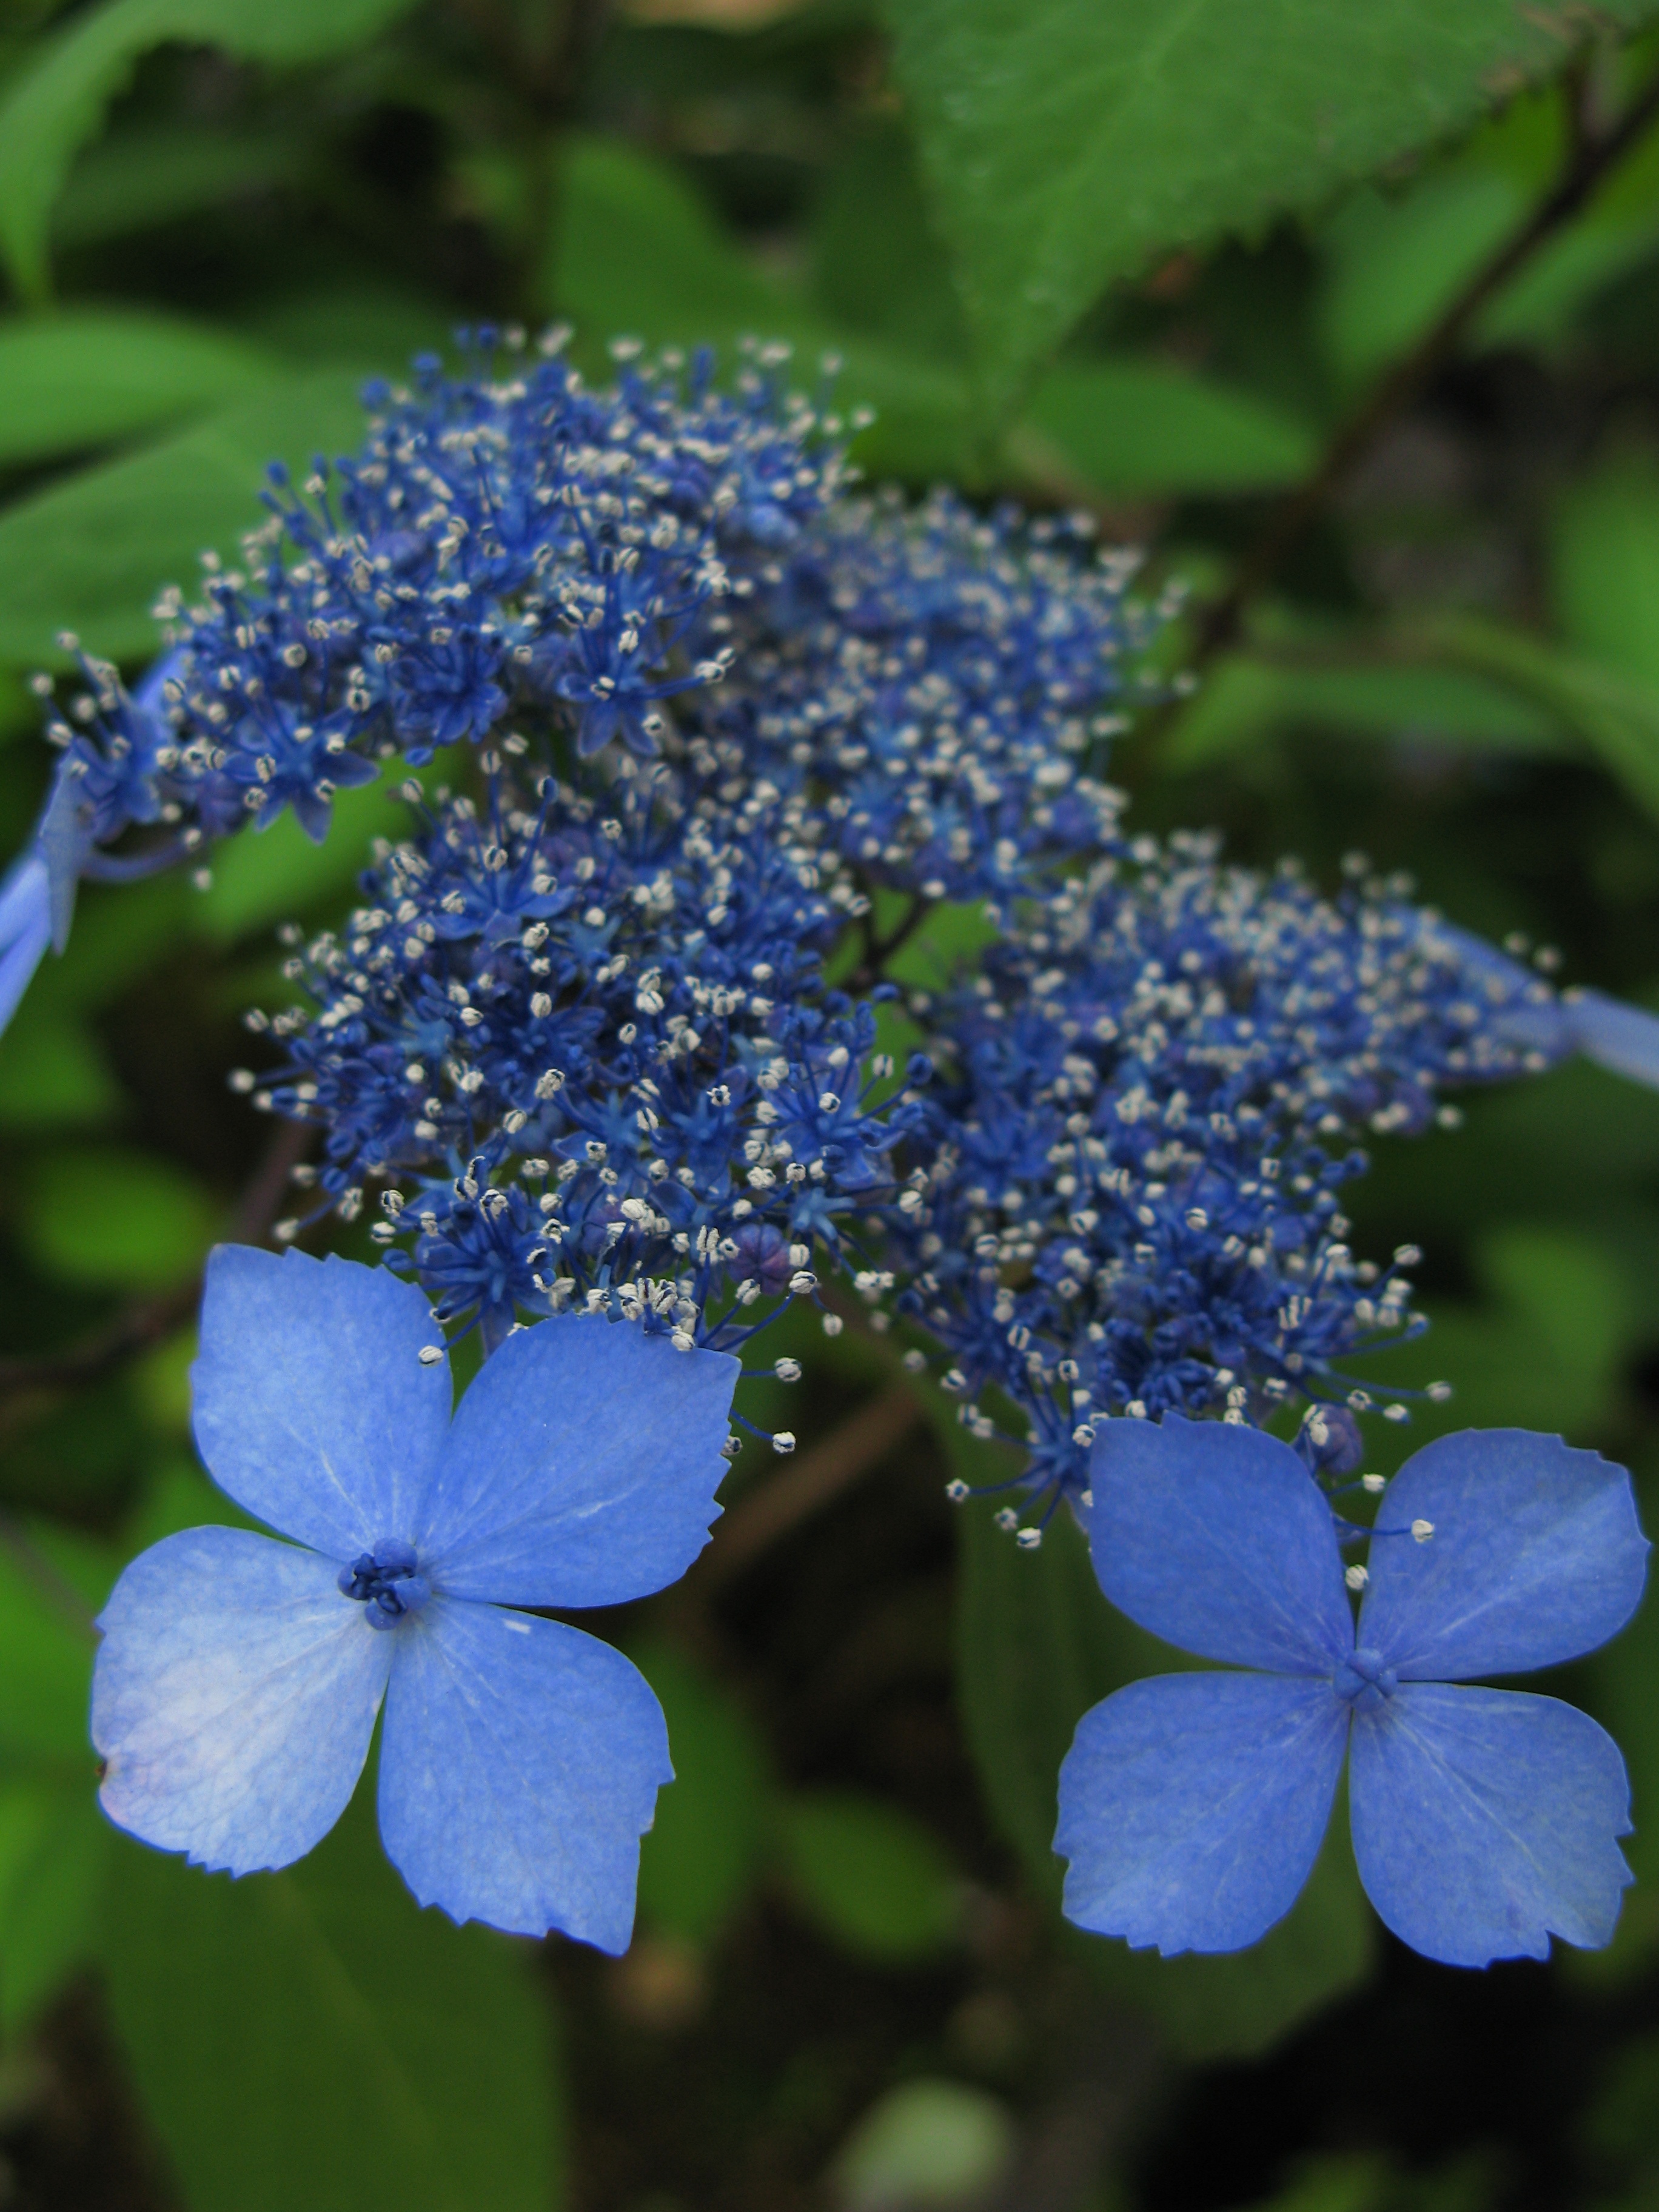
plant, flower, high, botany, blue, flora, hydrangea, wildflower, forget me not, shrub, hires, hi, res, macrophylla, g7, flowering plant, hydrangeaceae, cornales, borage family, annual plant, land plant, hydrangea serrata